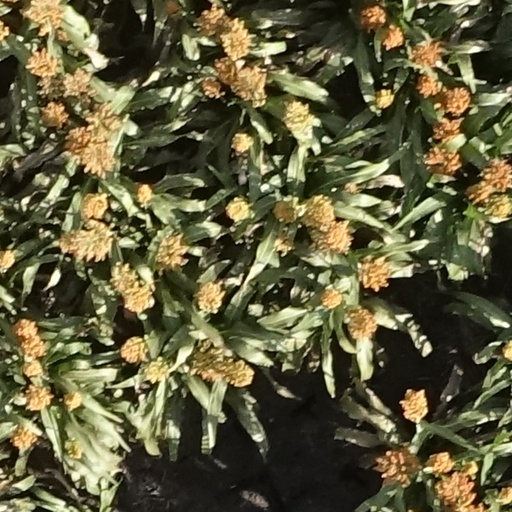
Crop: sorghum